Jean-François Séguier

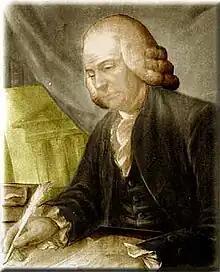
Jean-François Séguier

Jean-François Séguier (25 November 1703 – 1 September 1784) was a French archaeologist, epigraphist, astronomer and botanist from Nîmes.